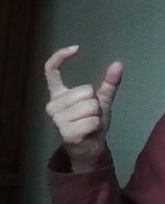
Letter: nun